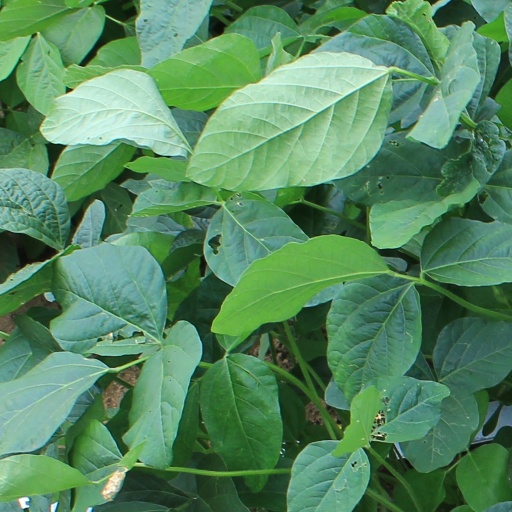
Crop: soybean